Lauge Koch

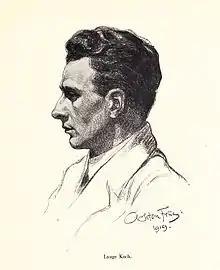
Lauge Koch

Lauge Koch (5 July 1892 – 5 June 1964) was a Danish geologist and Arctic explorer.